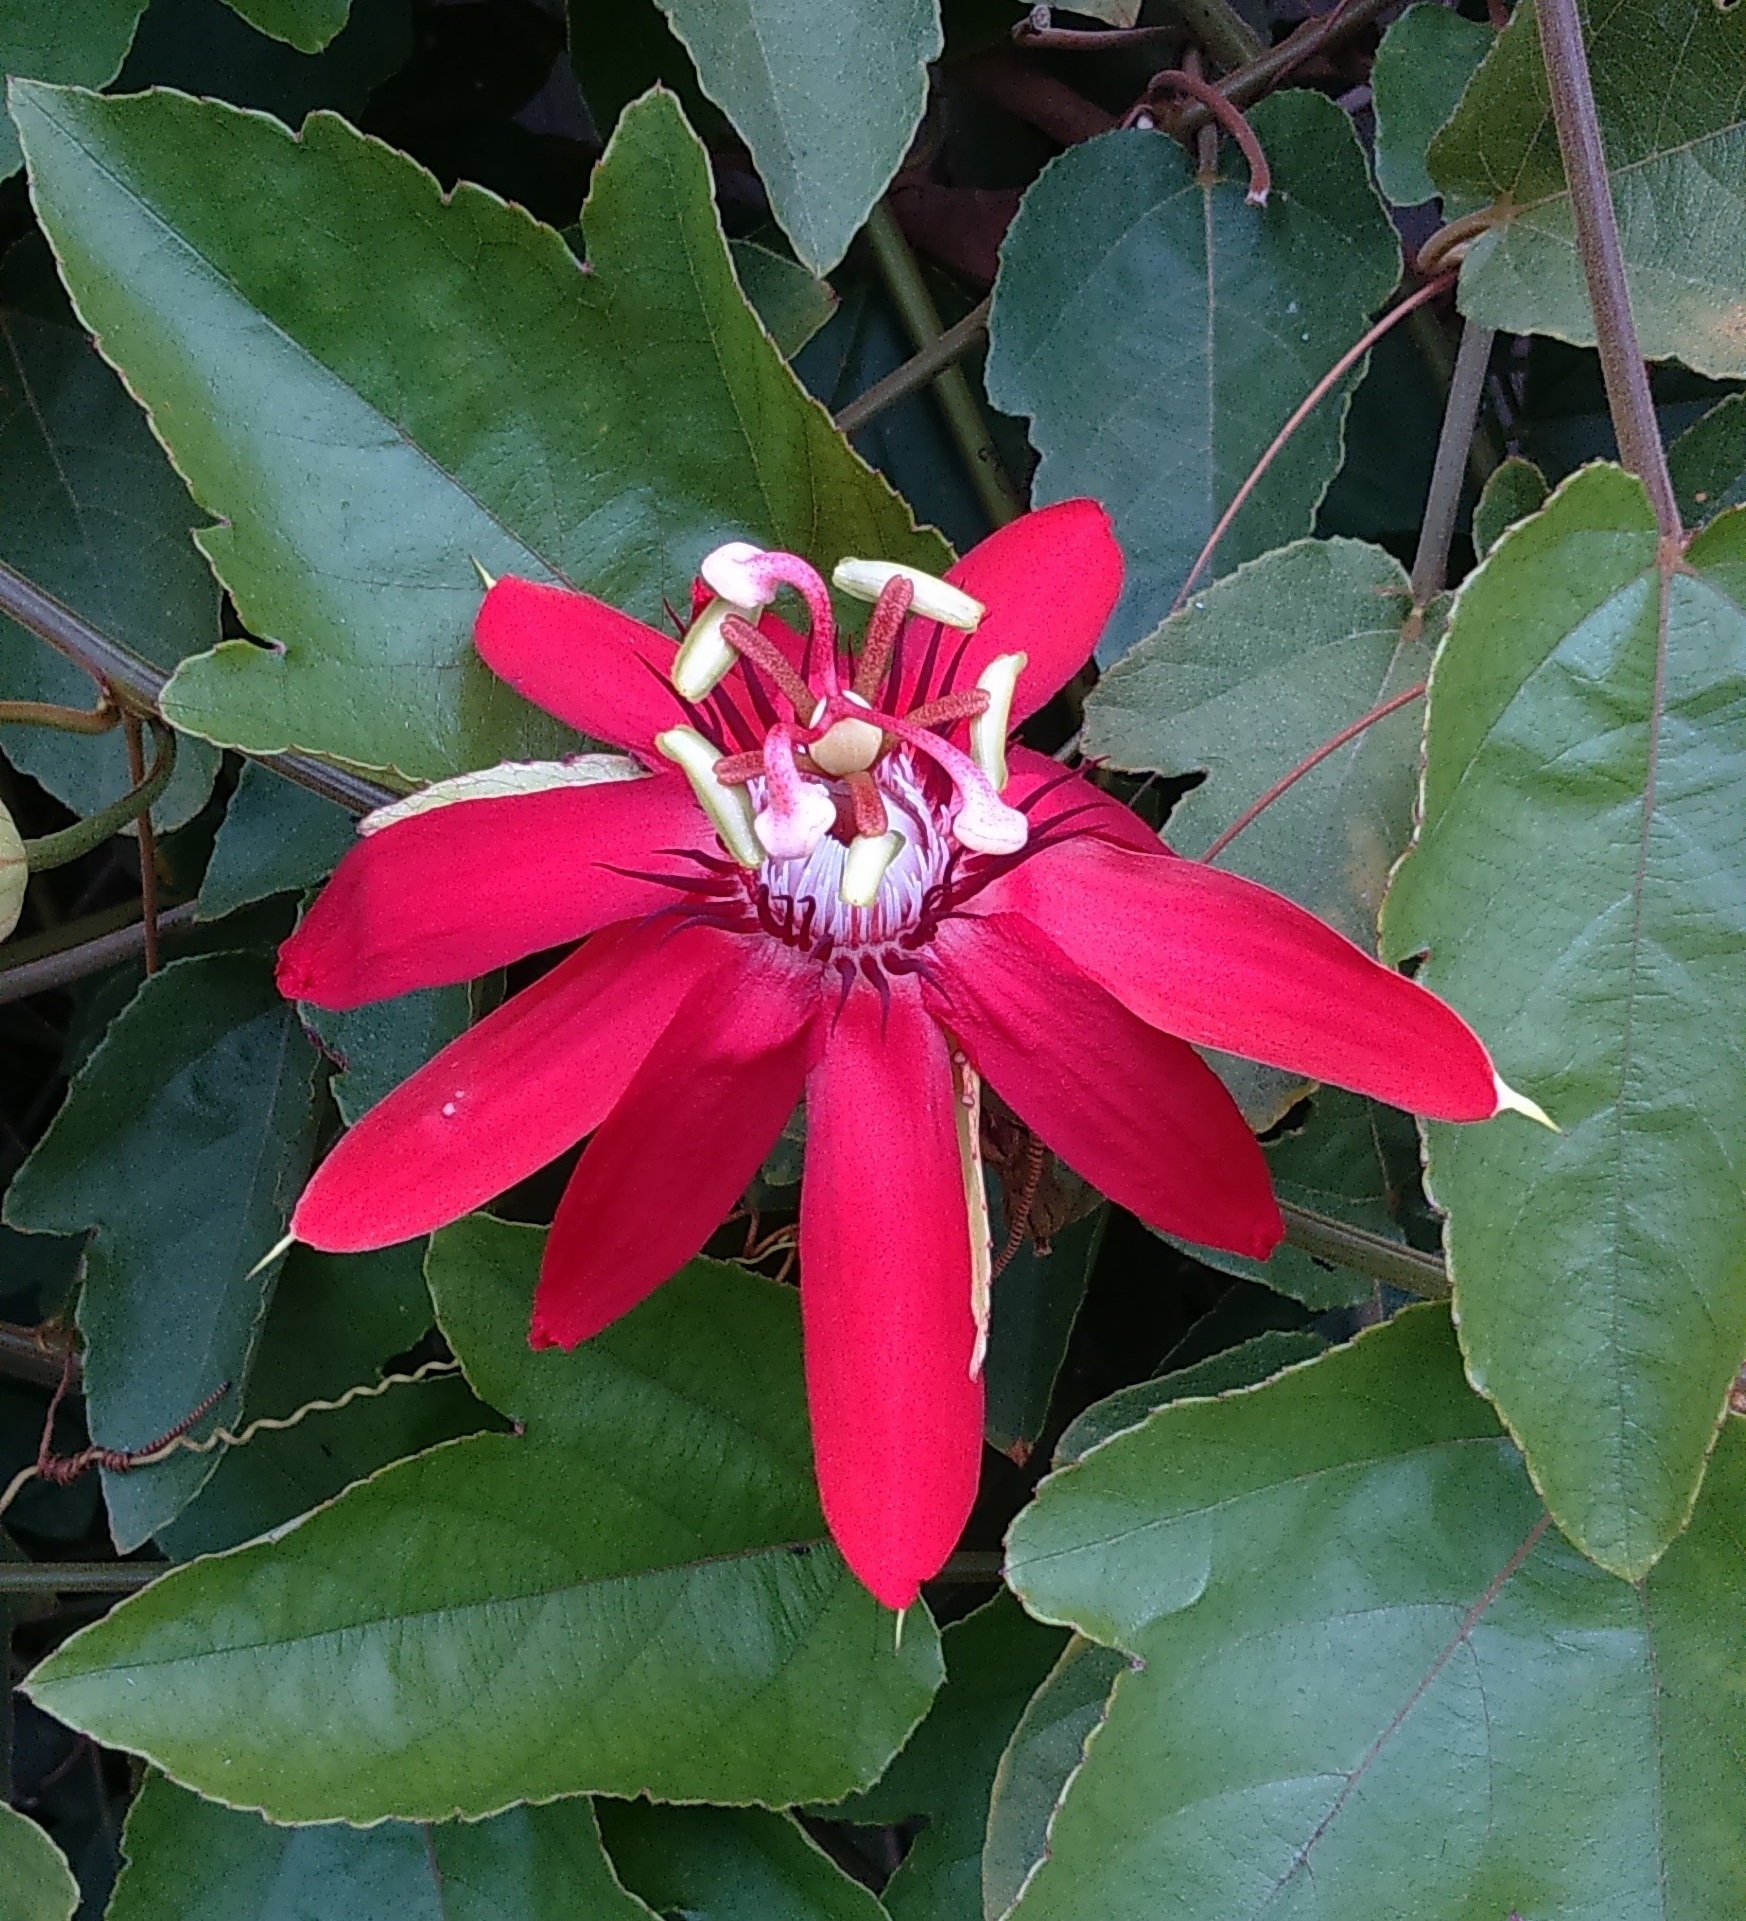
plant, leaf, flower, petal, bloom, red, macro, botany, garden, flora, india, flowering plant, mangalore, land plant, red passion flower, passiflora miniata